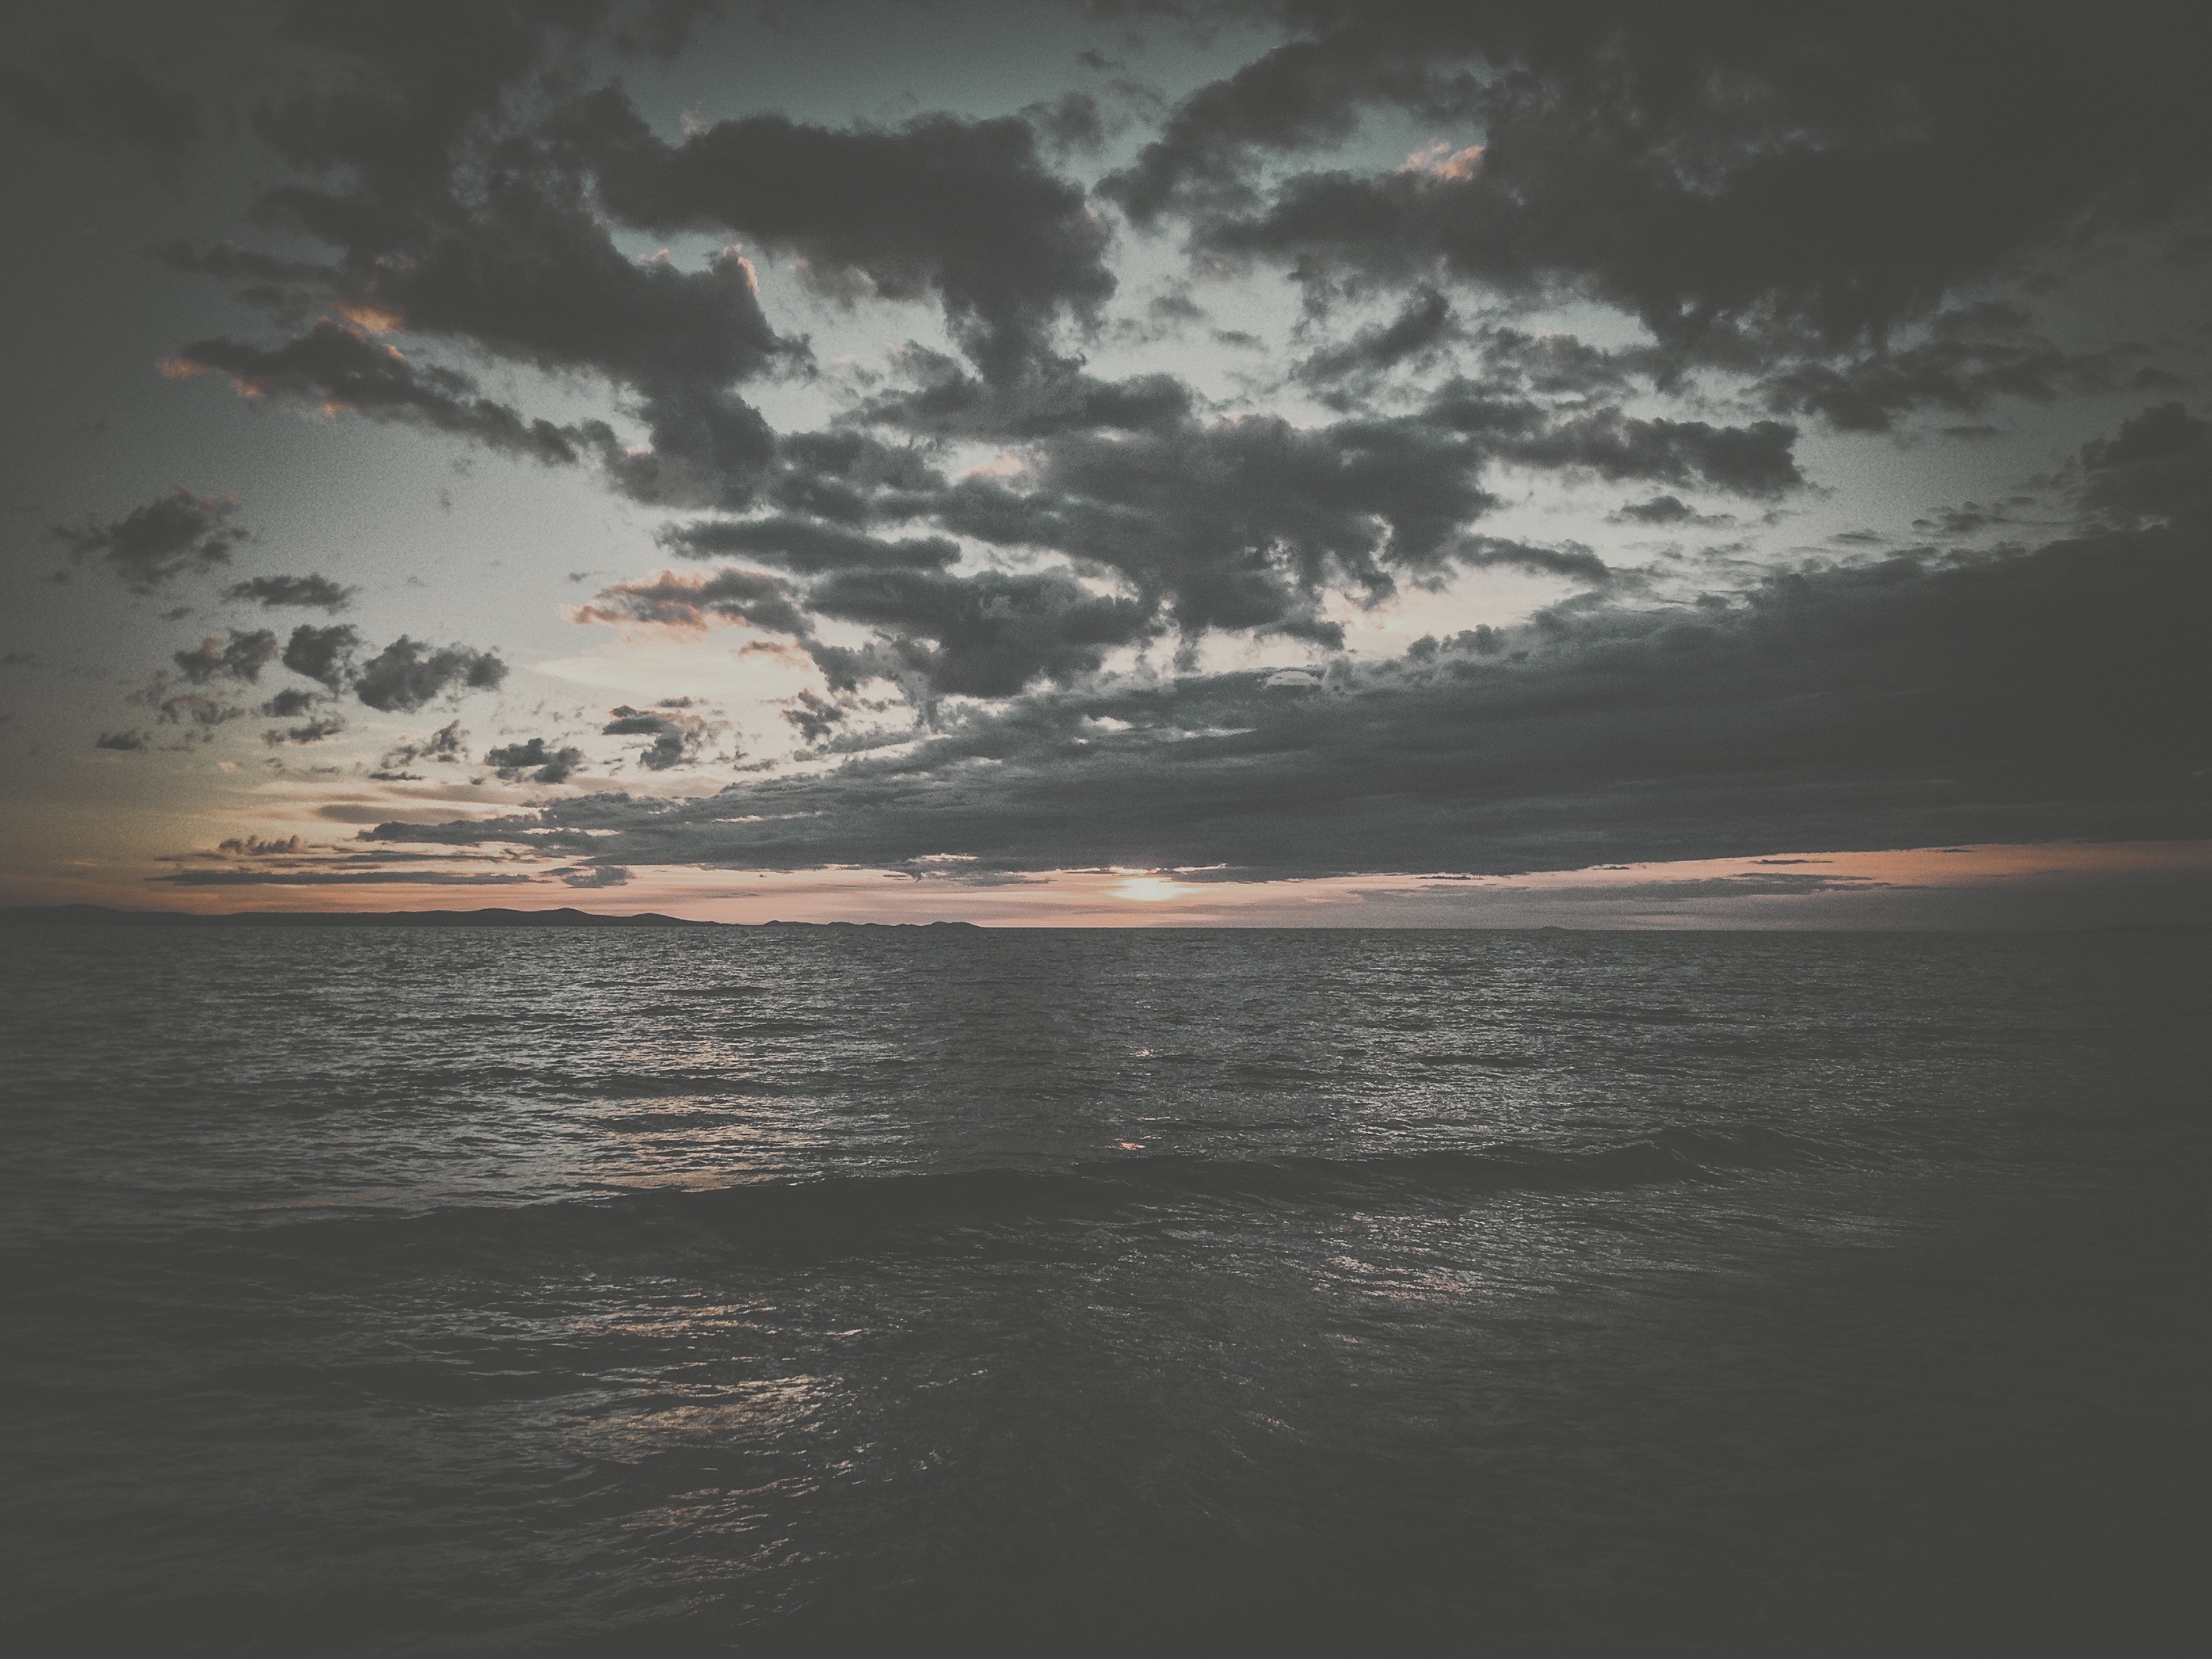
beach, sea, coast, ocean, horizon, cloud, sky, sunrise, sunset, sunlight, shore, wave, dawn, atmosphere, dusk, evening, reflection, bay, meteorological phenomenon, wind wave